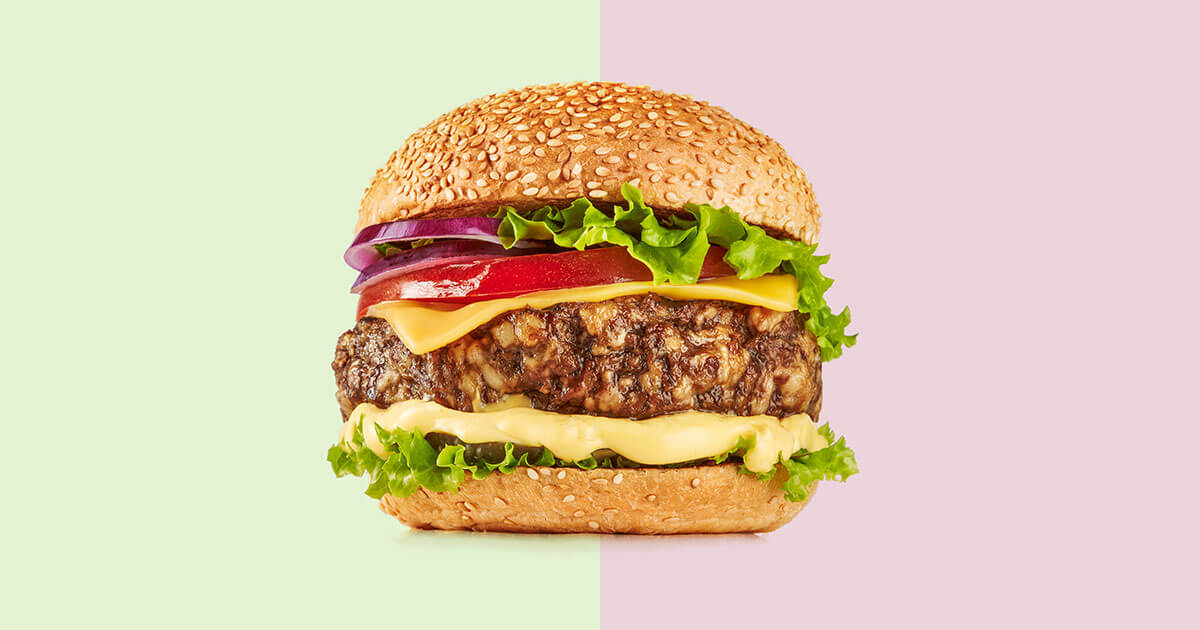
Dish: burger